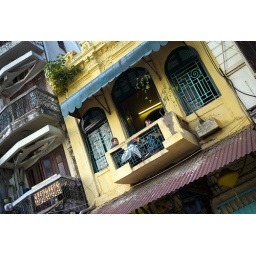
because of building codes, houses in Vietnam and constructed side by side and are very narrow